Margaret of York

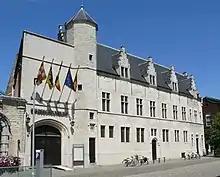
The palace at Mechelen where she spent much of her widowhood, and died

When the Duke and Duchess appeared there, both wore magnificent crowns. Margaret's crown was adorned with pearls, and with enamelled white roses for the House of York set between red, green and white enamelled letters of the Latinization of her name ("Margarita de York", "m ar ga ri ta de yo rk"), with gold Cs and Ms, entwined with lovers' knots. Though it seems to have been made some years earlier, Margaret wore this crown at her wedding to Charles the Bold in Bruges in 1468. Its original leather case still bears traces of old gilt. The initials CM as well as the coats of arms of York and Burgundy are again found on the lid. The rest of the case is decorated with tendrils and small dragons embossed in the leather.